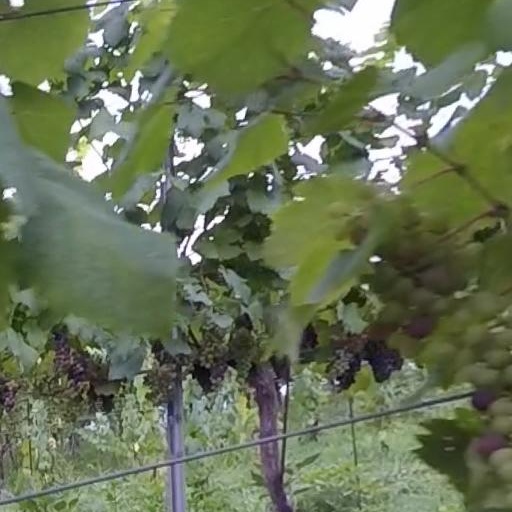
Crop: grape